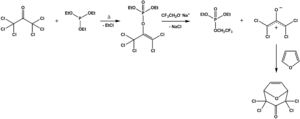
L'hexachloracétone ou perchloracétone est un composé organochloré, le dérivé perchloré de l'acétone, de formule C₃Cl₆O.
La réaction de Perkow est une réaction organique dans laquelle un phosphite de trialkyle réagit avec une halocétone pour former un phosphate de dialkyle-vinyle et un halogénure d'alkyle. Elle tient son nom du chimiste allemand Werner Perkow.